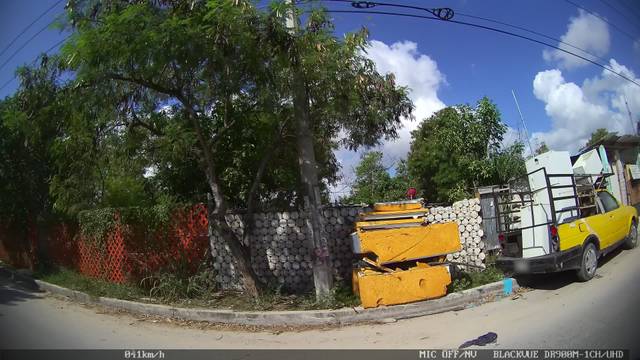
Region: Mexico
Coordinates: 21.193, -86.838